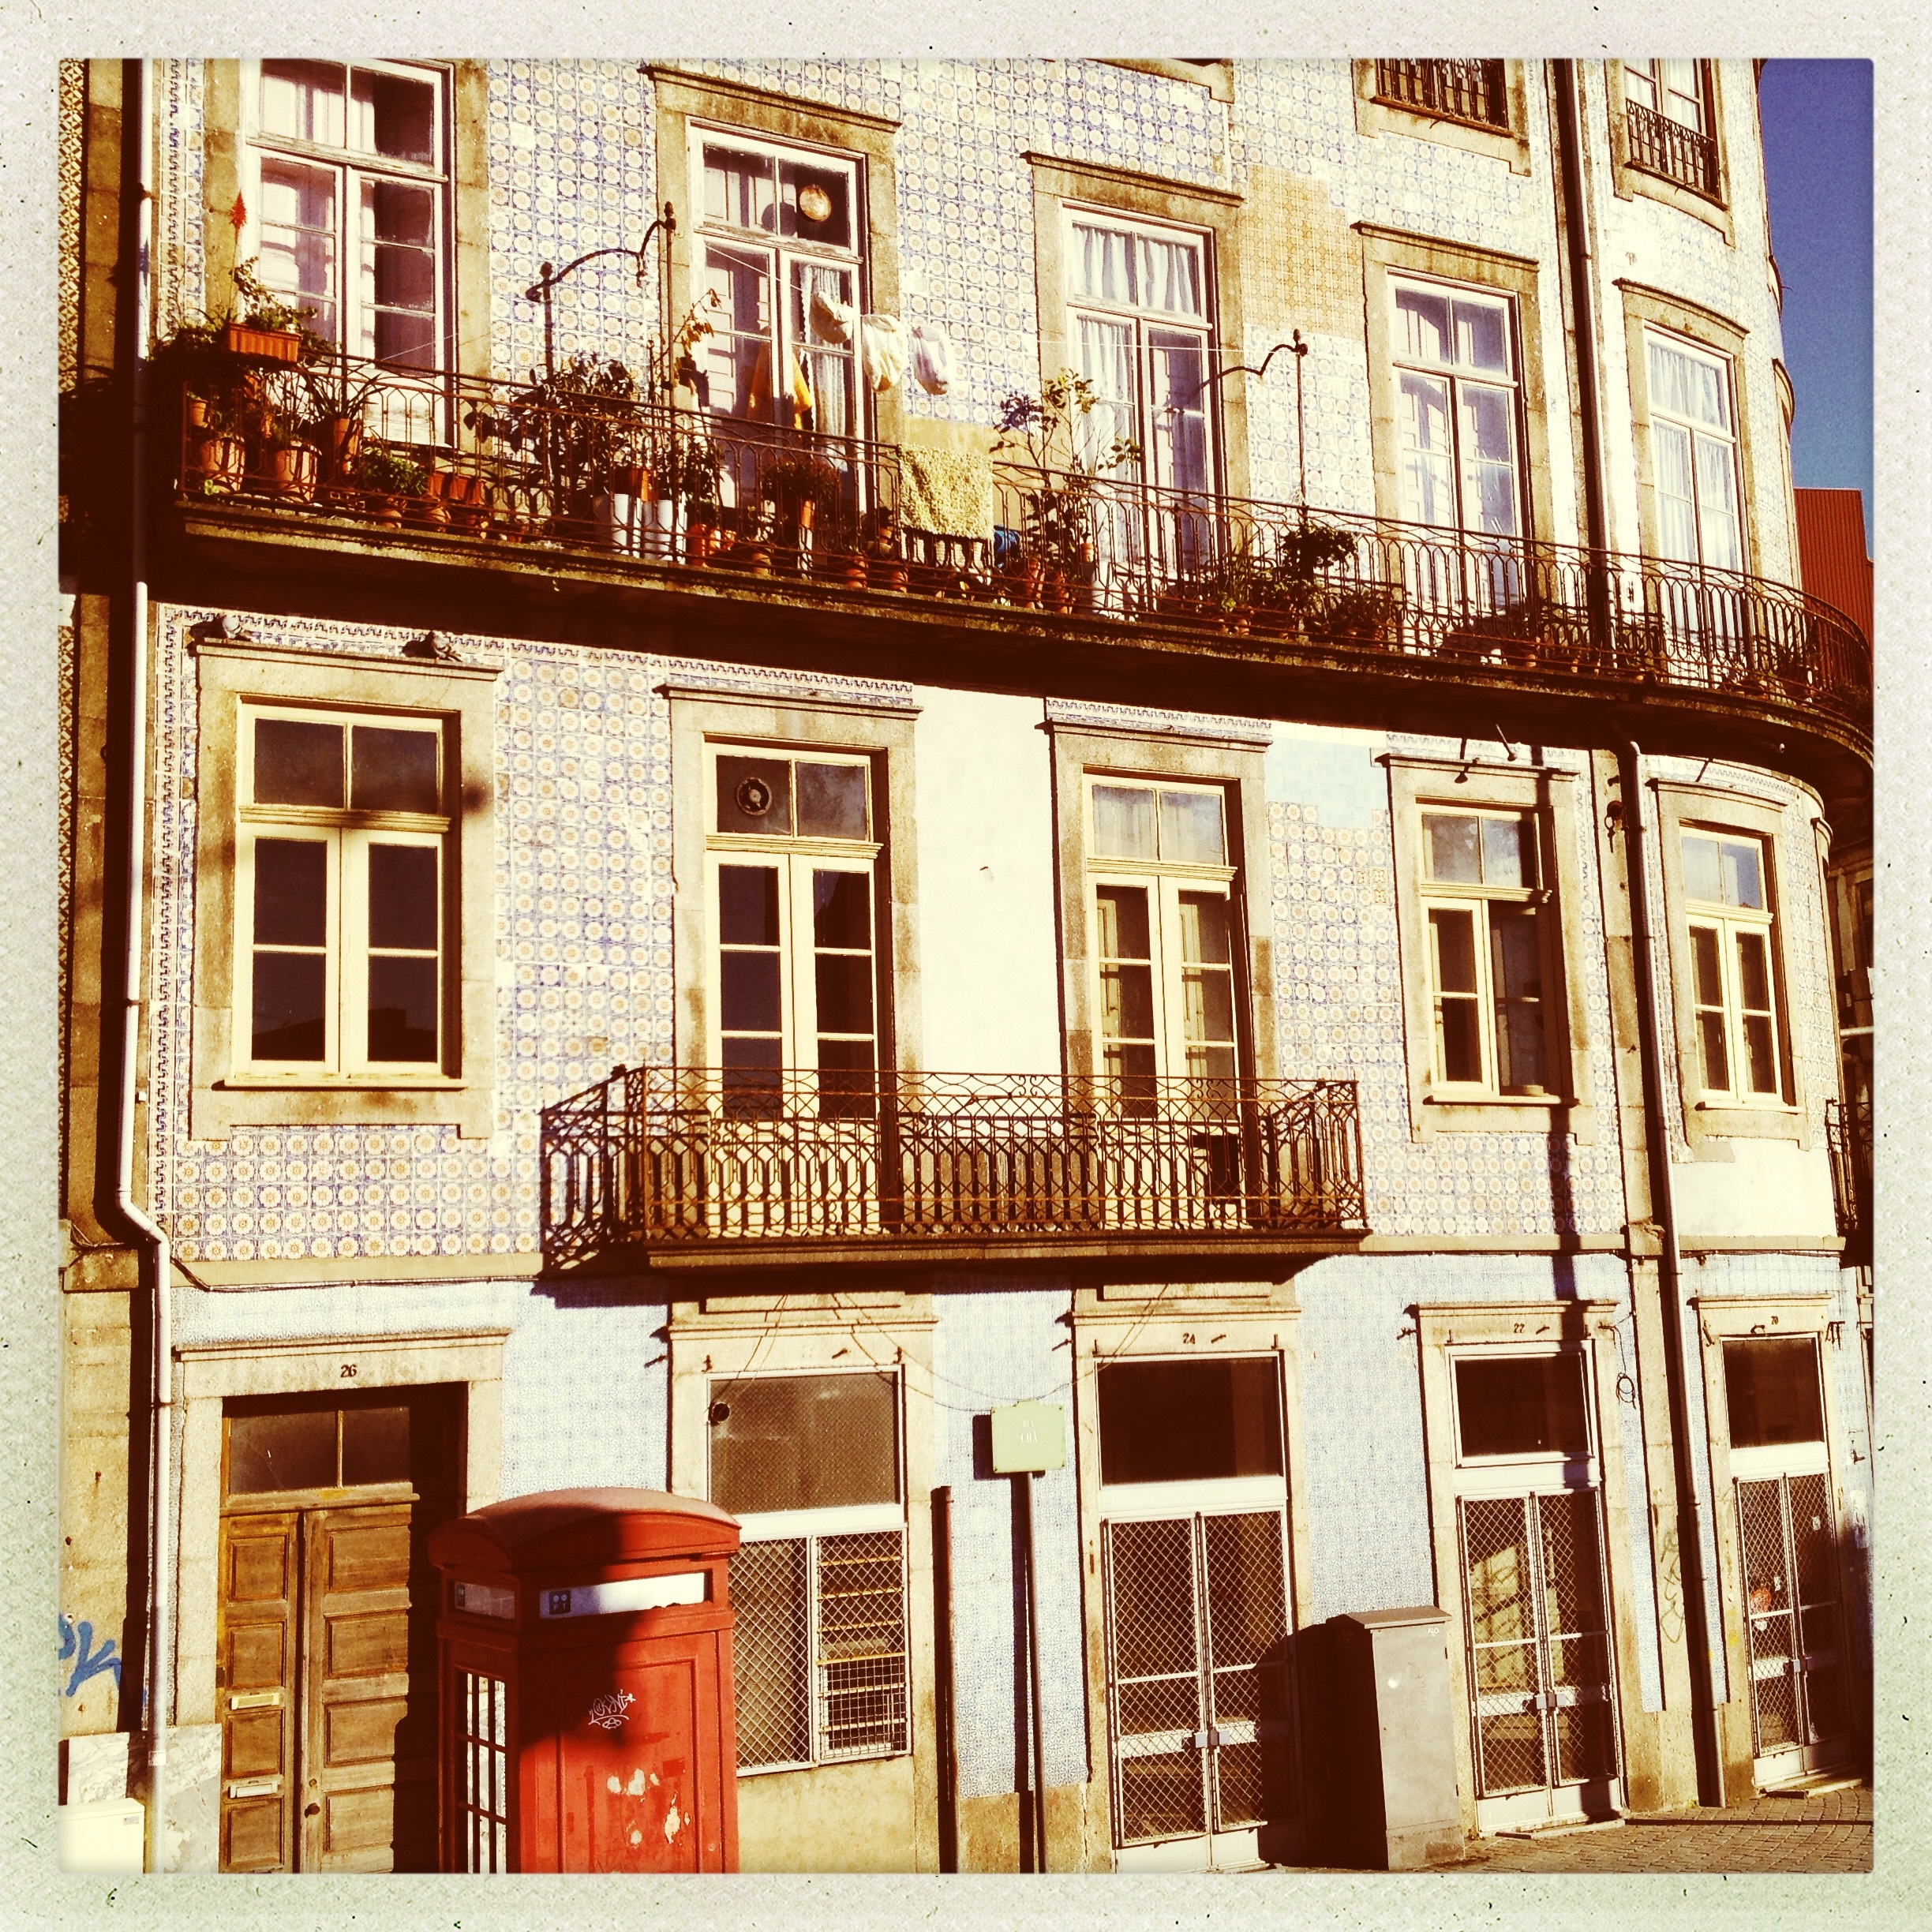
architecture, vintage, mansion, house, window, town, building, old, city, home, urban, river, cityscape, travel, europe, facade, property, historic, interior design, portugal, history, european, historical, estate, porto, douro, portuguese, oporto